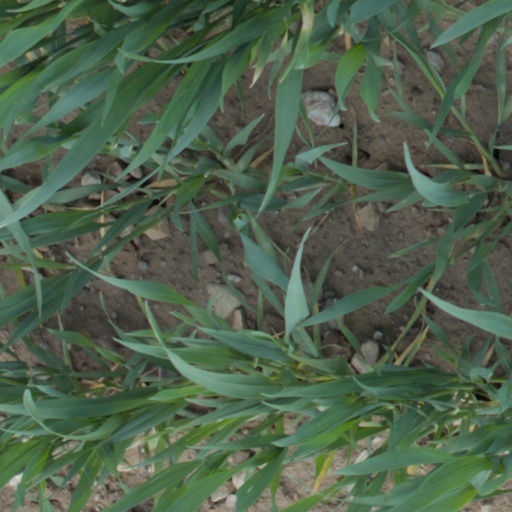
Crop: wheat